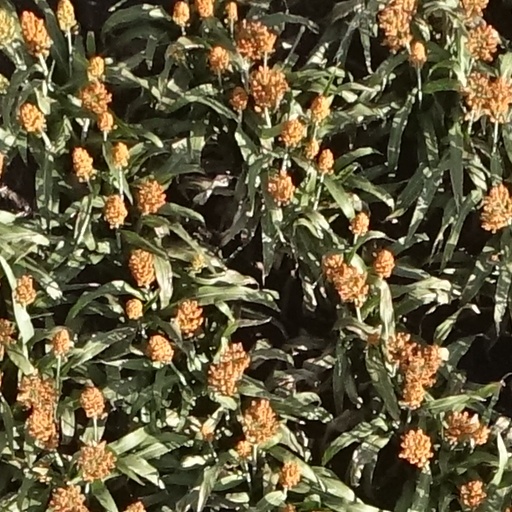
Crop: sorghum